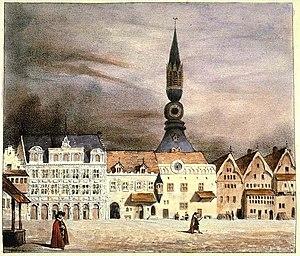
Ancien Hôtel de Ville et beffroi. Date
Le Beffroi de la Halle échevinale de Lille qui datait probablement du début du XIVᵉ siècle est un bâtiment disparu.